Yu Sunjŏng

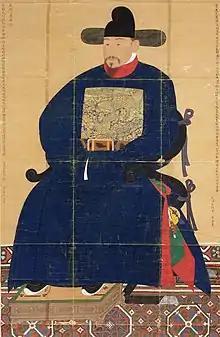

Yu Sunjŏng (1459 – January 26, 1513), also known as Ryu Sunjŏng, was a Korean scholar-official during the Joseon period. A disciple of Kim Chong-jik, he was one of three principal leaders (alongside Pak Wŏnjong and Sŏng Hŭian) of the Jungjong coup of 1506 together with other Neo-Confucianism philosophers and scholars and became Chief State Councillor of Joseon in 1512. He was a part of the Sarim faction and hailed from the Jinju Yu clan.